Joseph Joachim

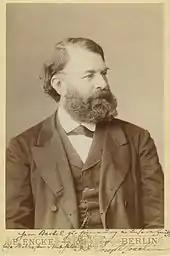
Joachim at age 53

During 1899, Joachim was invited to become president of the newly established Oxford & Cambridge Musical Club in London. He remained club president until his death.